Edlin

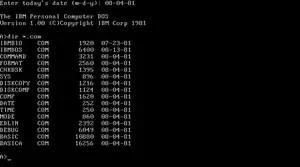
codice_1 (among several other commands) in IBM PC DOS 1.0

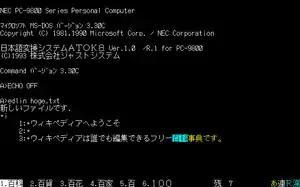
Using EDLIN for typing Japanese with the ATOK 8 input method editor, running on MS-DOS 3.3C for the PC-9800 series

Edlin was created by Tim Paterson in two weeks in 1980, for Seattle Computer Products's 86-DOS (QDOS) based on the CP/M context editor "ED", itself distantly inspired by the DEC PDP-10 TOPS-10 EDIT text editor.